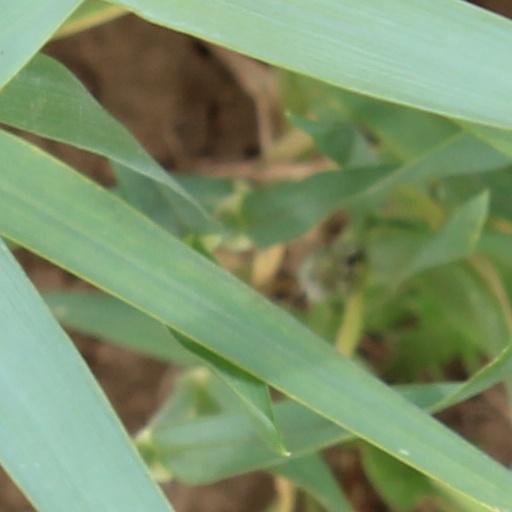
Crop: wheat